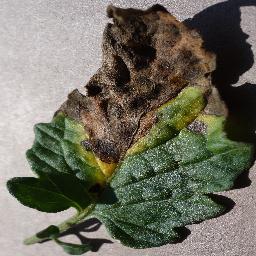
Label: Tomato___Early_blight